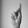
ASL letter: K